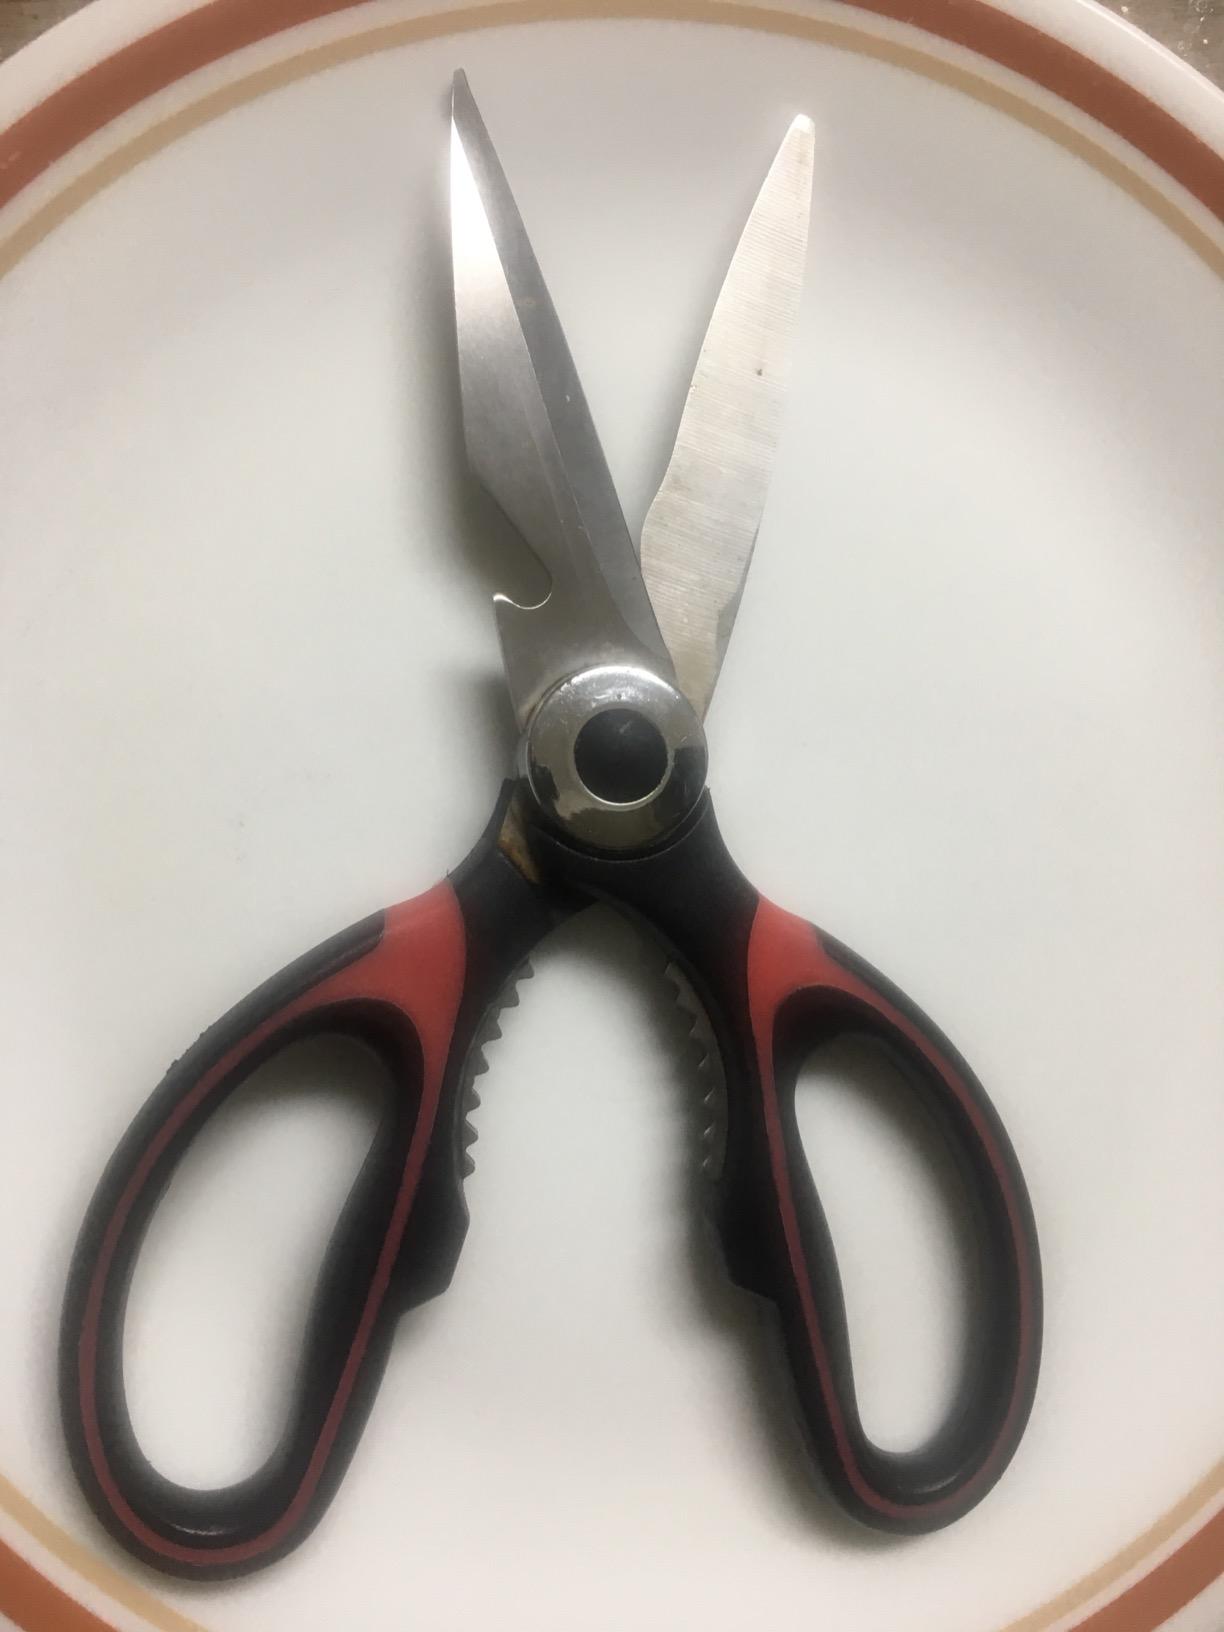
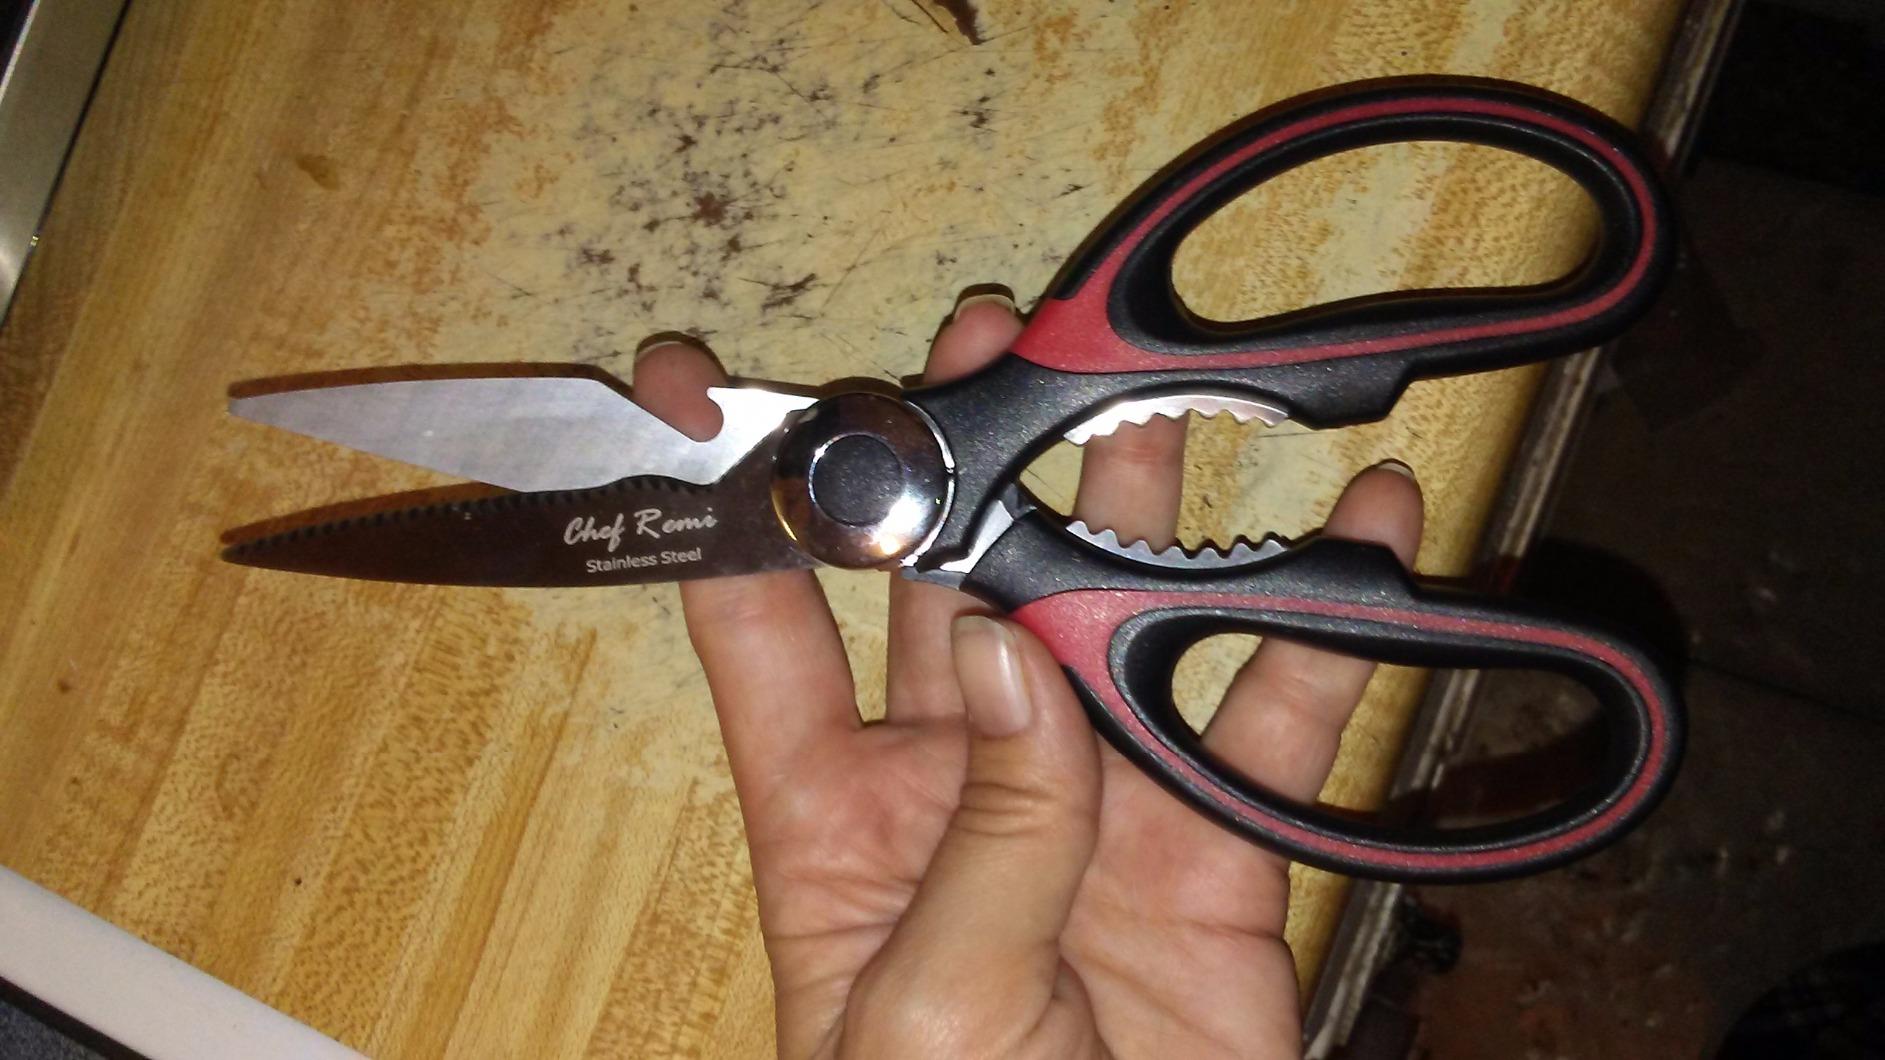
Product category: items_knife
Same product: yes